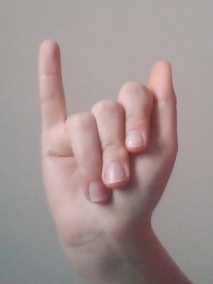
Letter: meem